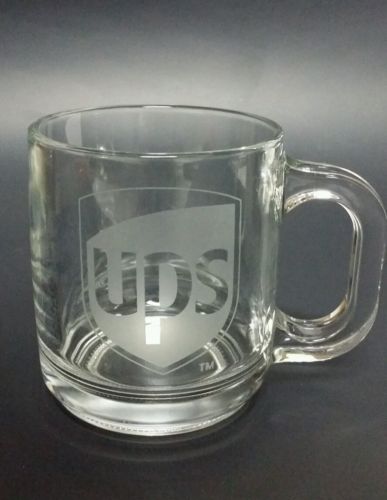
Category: mug